Jan Werich

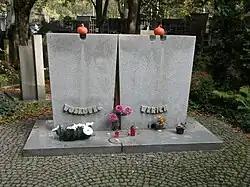
Tombstone of Voskovec and Werich at Olšany Cemetery in Prague

Minor planet 2418 Voskovec-Werich discovered by Luboš Kohoutek is named after him and George Voskovec.